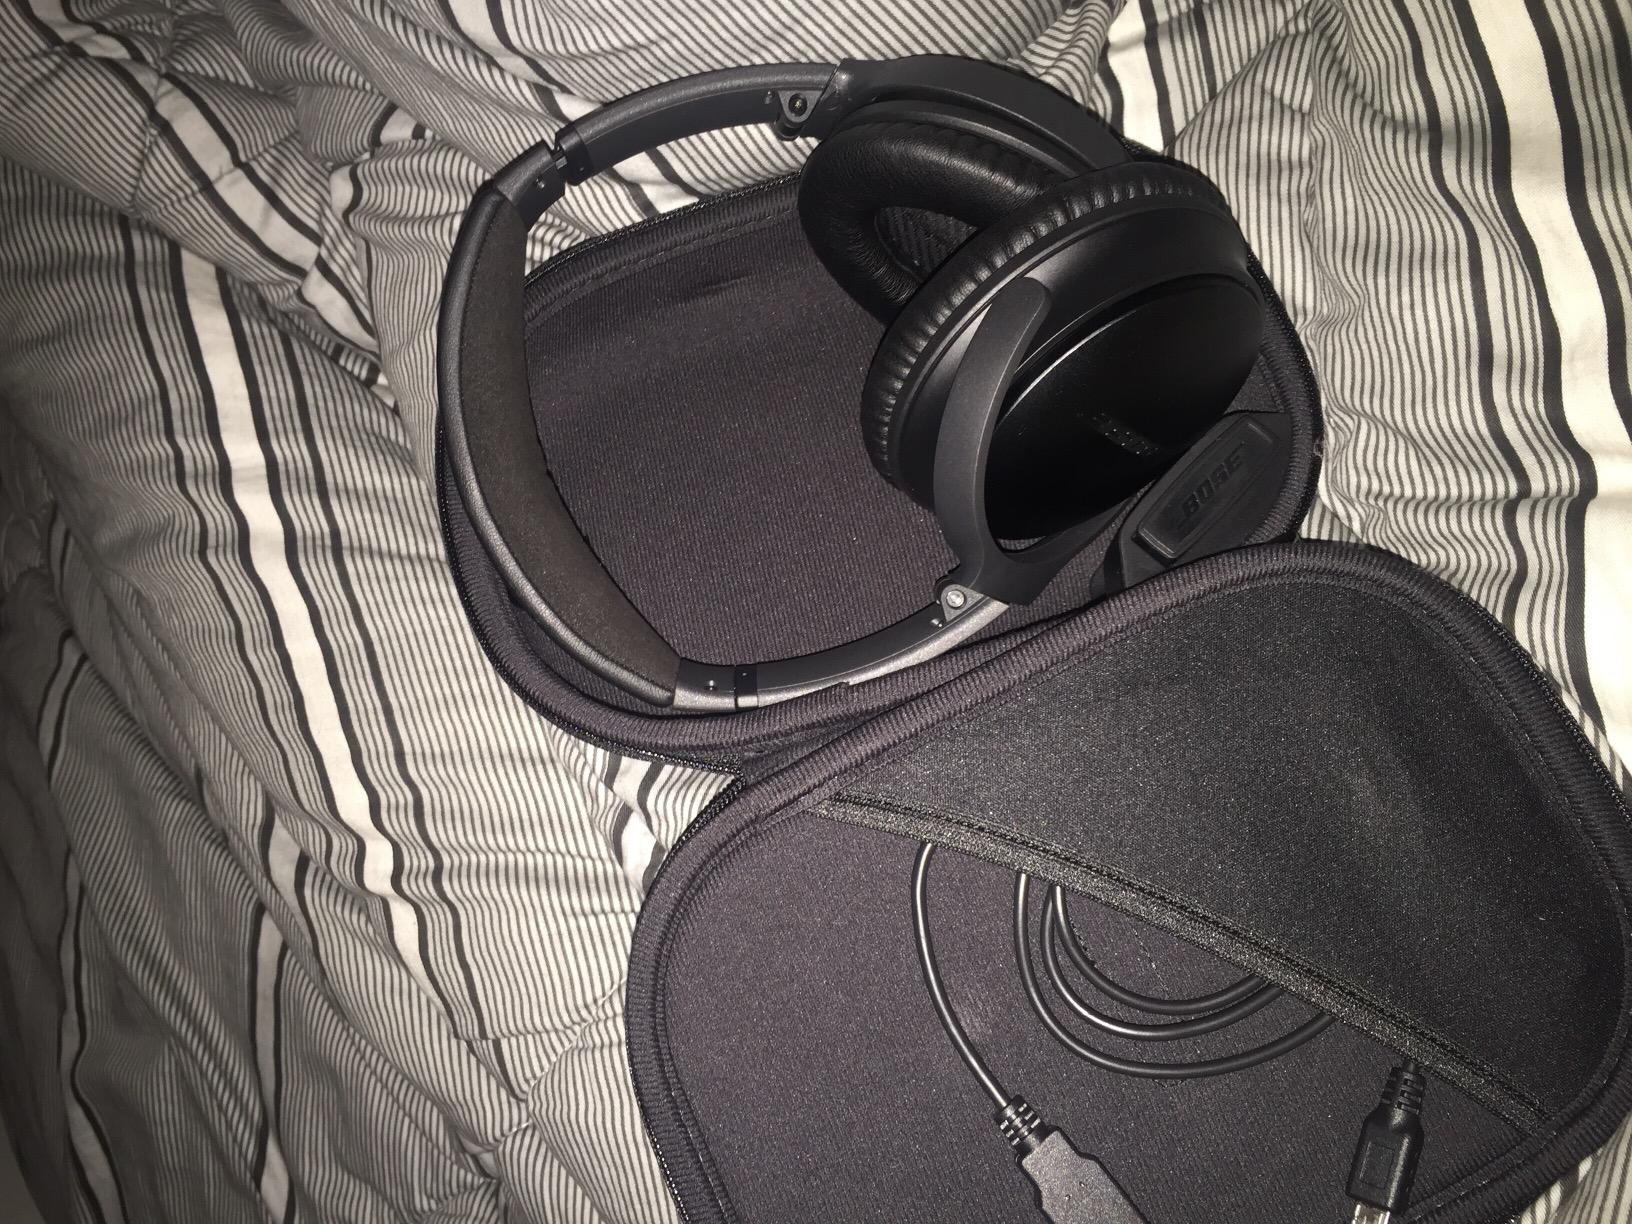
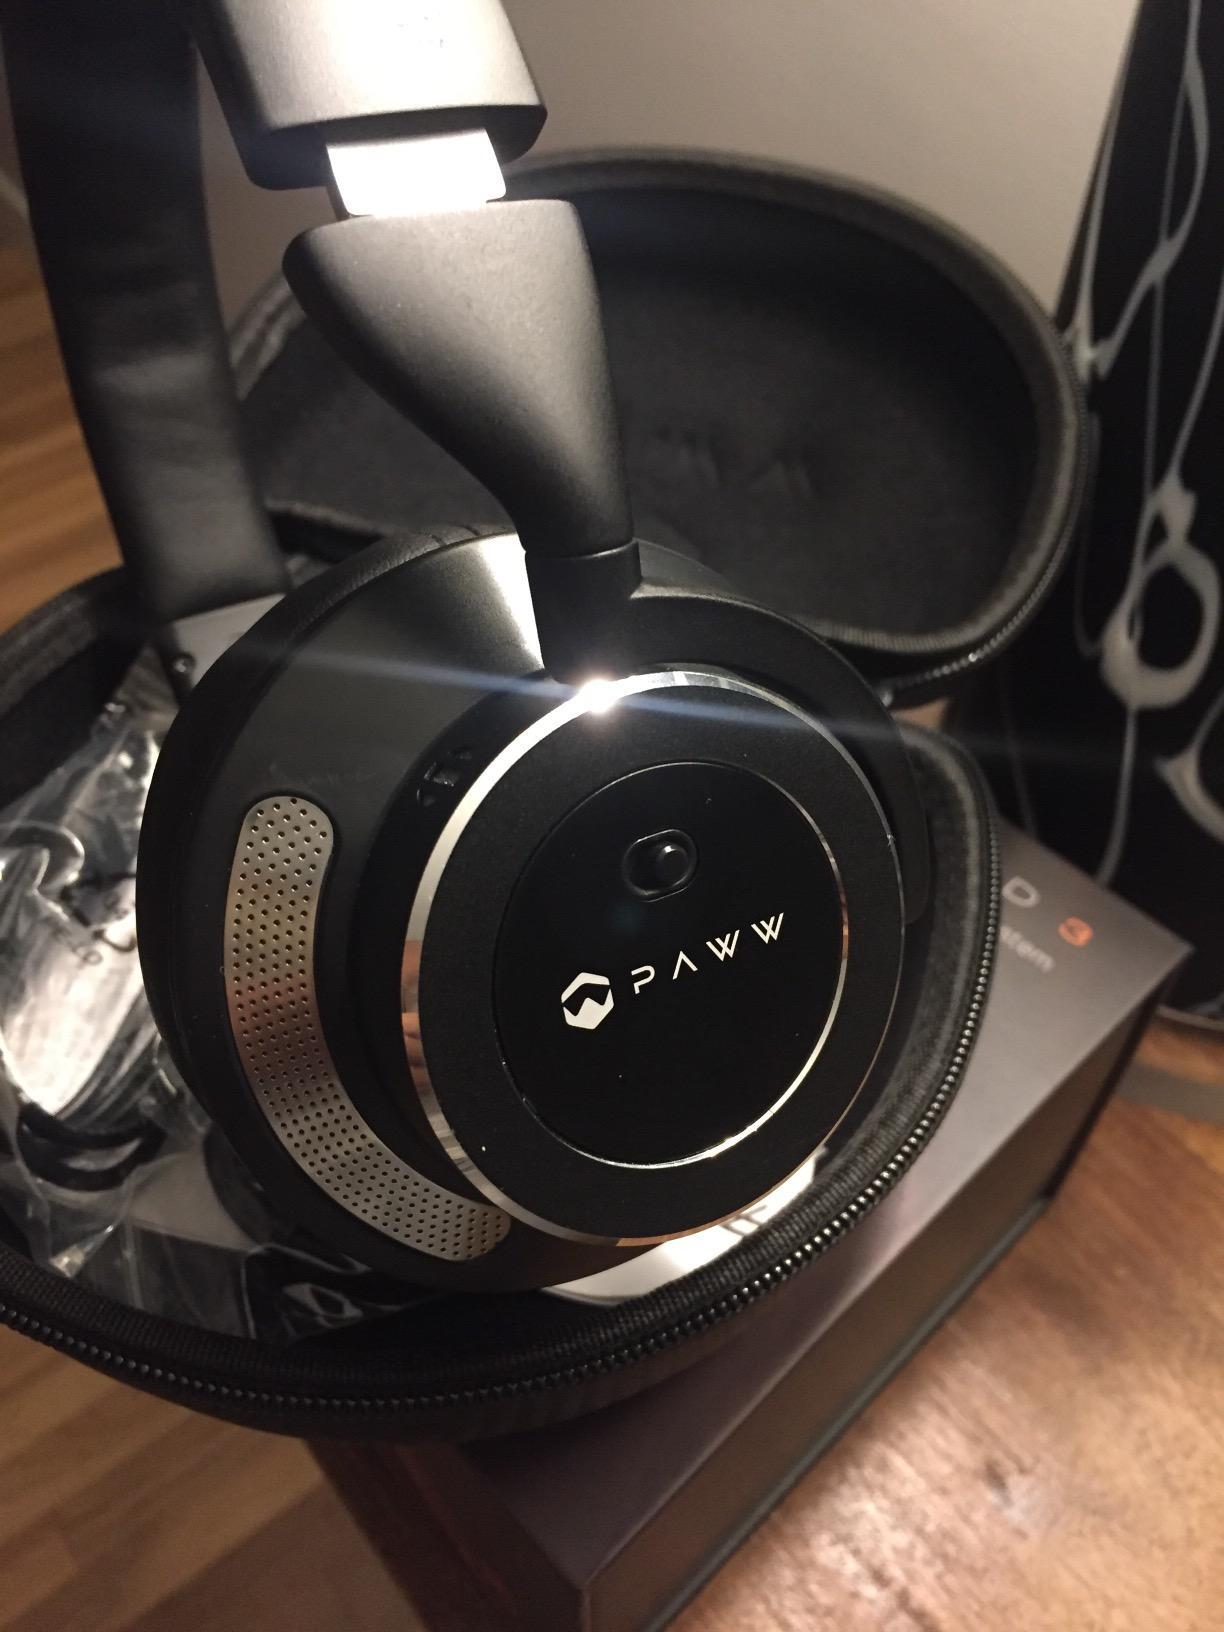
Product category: headphones
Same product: no